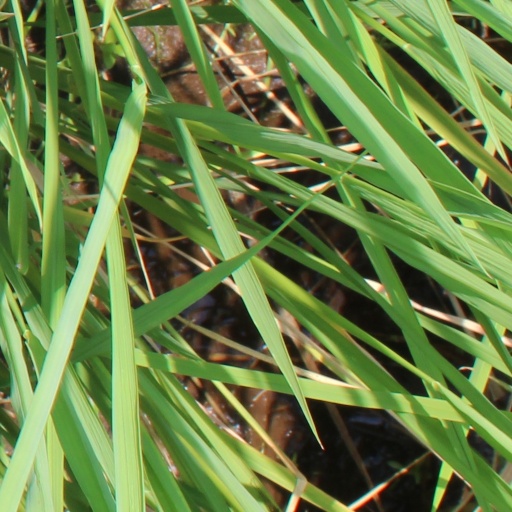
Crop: rice